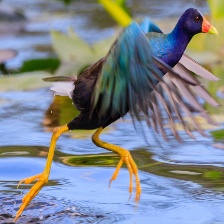
Species: PURPLE GALLINULE
Scientific name: PORPHYRIO MARTINICUS
ImageNet parent category: european_gallinule